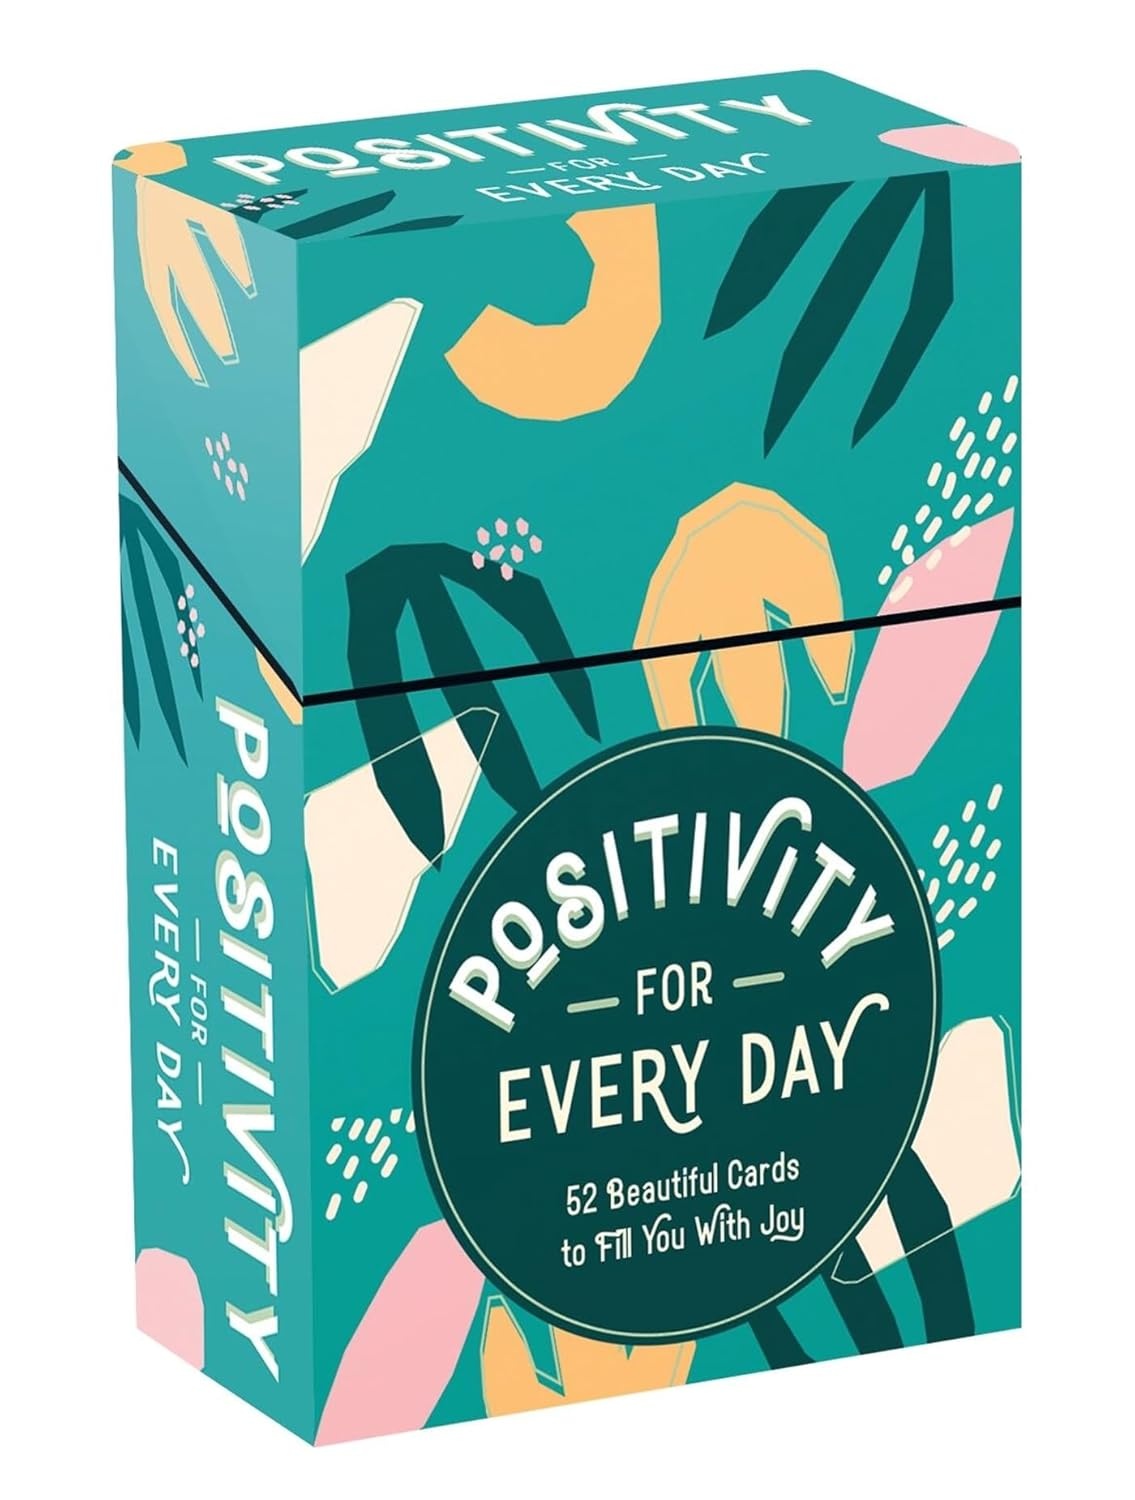
Positivity for Every Day
Elevate your spirits and cultivate a brighter outlook on life with this enchanting card deck, brimming with uplifting quotes and joyful activities to inspire positivity and fill your days with boundless joy Discover your daily dose of positivity with the uplifting quotes and joyful tips found in this beautiful card deck There is so much in life to be joyful about - sometimes you just need a little help to see it. If you can take the time each day to reflect on a comforting quote or practise an uplifting activity, you'll be amazed at the new heights your happiness can reach. Become a happier you with the heart-warming tips, advice and kind words of Positivity for Every Day. By practising the joyous daily rituals and simple exercises inside this box, you'll learn how to make positivity a regular habit, so that you can look on the bright side all year long. Alongside the 52 beautifully designed cards, you will also find a pocket-sized booklet on how to use them. So, whether you're looking for the silver lining in the clouds or just want your glass to be half full, these cards will be on hand, in pocket or sitting on your bedside table ready to fill you with joy every day.
Brand: Summersdale Publishers
Category: Arts & Entertainment > Party & Celebration > Party Supplies > Advice Cards